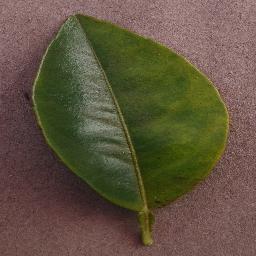
Label: Orange___Haunglongbing_(Citrus_greening)